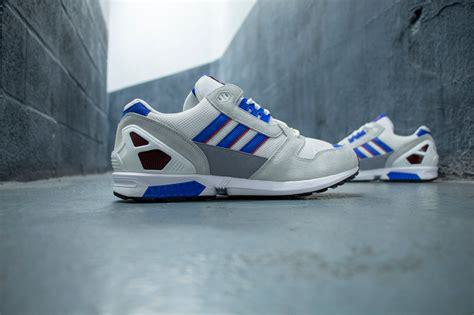
Brand: Adidas
Model: ZX Torsion